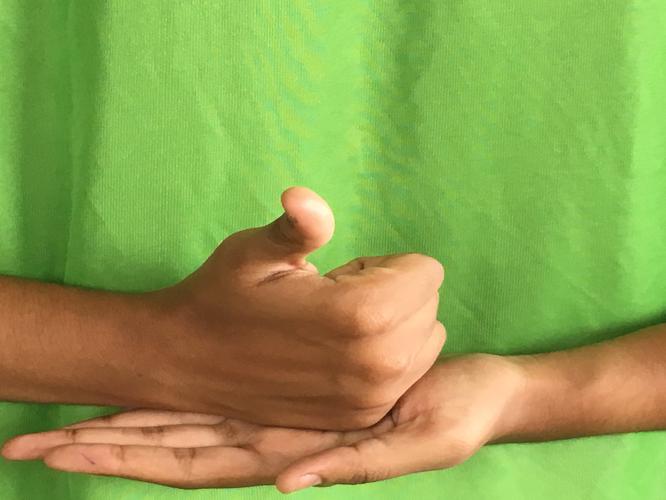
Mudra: Shivalinga
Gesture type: double_hand